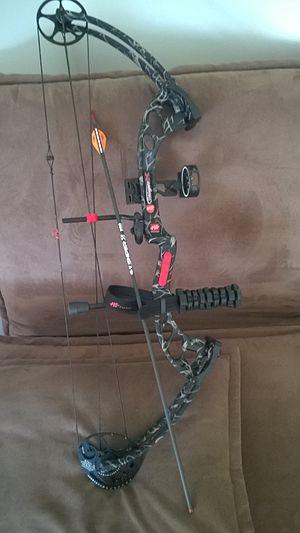
PSE est une entreprise américaine de matériel de tir à l'arc basé à Tucson. L'entreprise a été fondé par Pete Shepley à Mahomet en 1971. Son siège social se situe à Tucson